Pierre Louis Rouillard

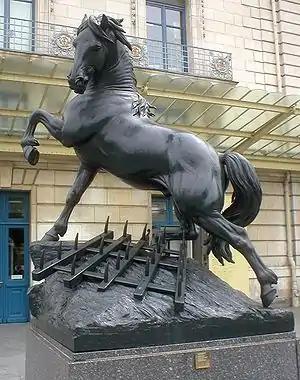
"Cheval à la herse"

Pierre Louis Rouillard (Paris, 16 January 1820 – Paris, 2 June 1881) was a French sculptor known for his sculptures of animals. He was one of a "school of French "animalières"", which also included Pierre-Jules Mêne, Antoine-Louis Barye, Auguste Caïn and François Pompon. He worked mainly in cast iron rather than bronze.